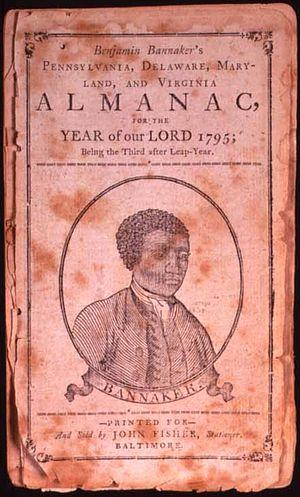
Benjamin Banneker, né le 9 novembre 1731 dans le comté de Baltimore, dans le Maryland, et mort le 9 octobre 1806 au même endroit, est un astronome, mathématicien, fabricant d'horloges et éditeur afro-américain. C'est un figure historique célébrée à Baltimore et dans le Maryland.